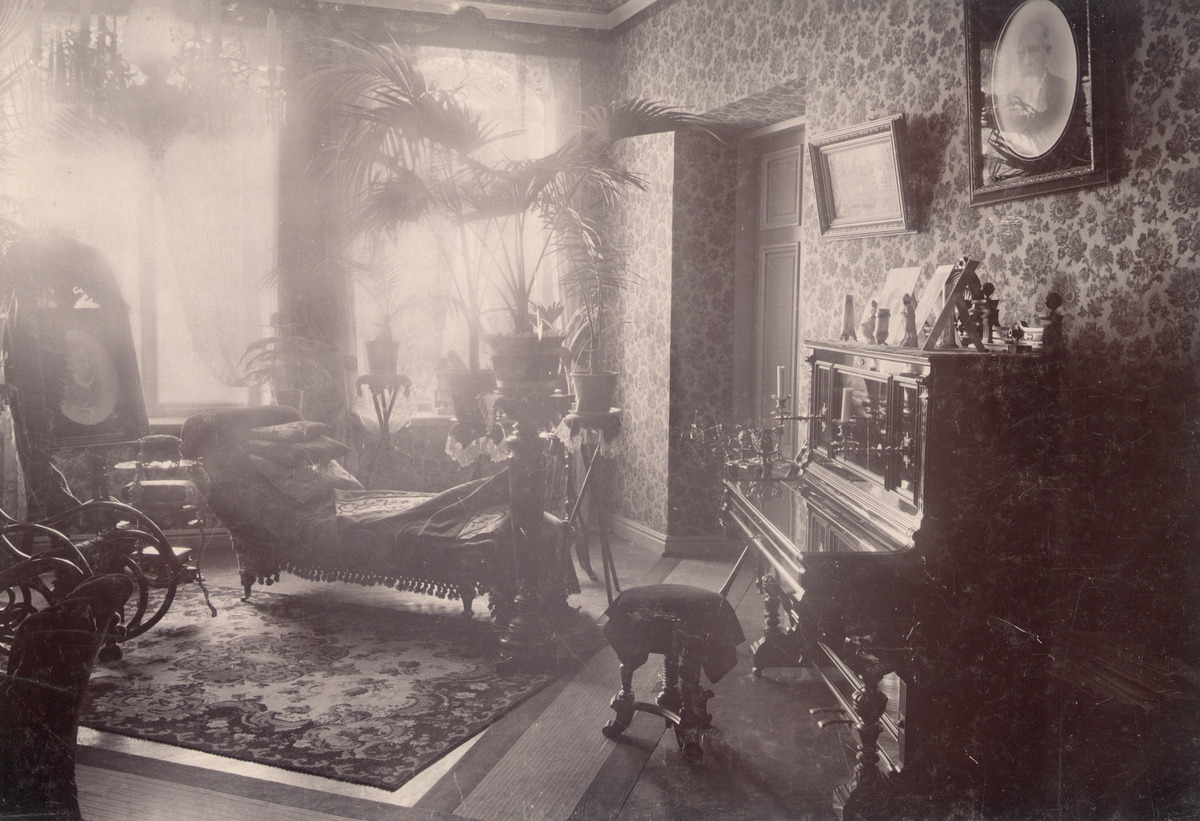
Runsaasti koristeltu pianiino kynttilänjalkoineen 1800-luvun lopulta Tiljanderin perheen salissa
sisällön kuvaus: Runsaasti koristeltu pianiino kynttilänjalkoineen 1800-luvun lopulta Tiljanderin perheen salissa. Pianon päälle kerättiin valokuvia ja koriste-esineitä ja sisustuksen värit ja materiaalit olivat raskaita. mustavalkoinen
Ajankohta: kuvausaika 1890 - 1910
Aiheet: soittimet kosketinsoittimet pianiino, interiöörit, huonekalut, huonekasvit, tapetit, kertaustyylit